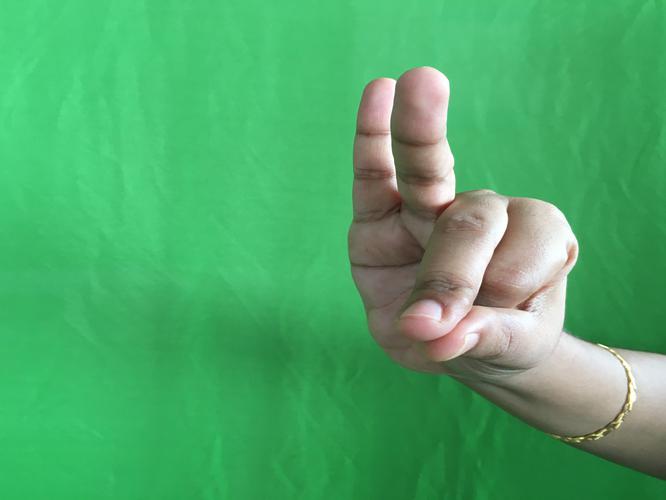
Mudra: Bramaram
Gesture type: single_hand